History of physical training and fitness

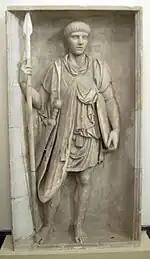
Ancient Roman relief showing a legionary. Antikensammlung, 2nd century AD

Physical training has been present in some human societies throughout history. Usually, people trained to prepare for physical competition or display, to improve physical, emotional and mental health, and to look attractive. The activity took a variety of different forms but quick dynamic exercises were favoured over slow or more static ones. For example, running, jumping, wrestling, gymnastics and throwing heavy stones are mentioned frequently in historical sources and emphasised as being highly effective training-methods. Notably, they are also forms of exercise which are readily achievable for most people to some extent or another.